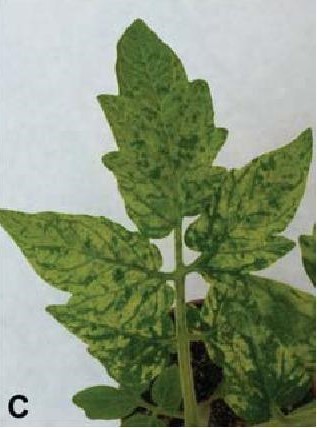
Plant: Tomato
Disease: tomato mosaic virus